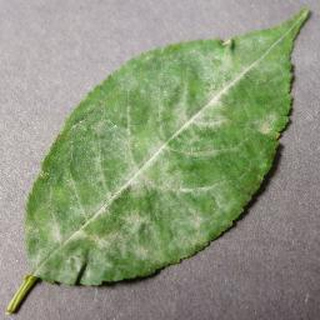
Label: cherry_powdery_mildew